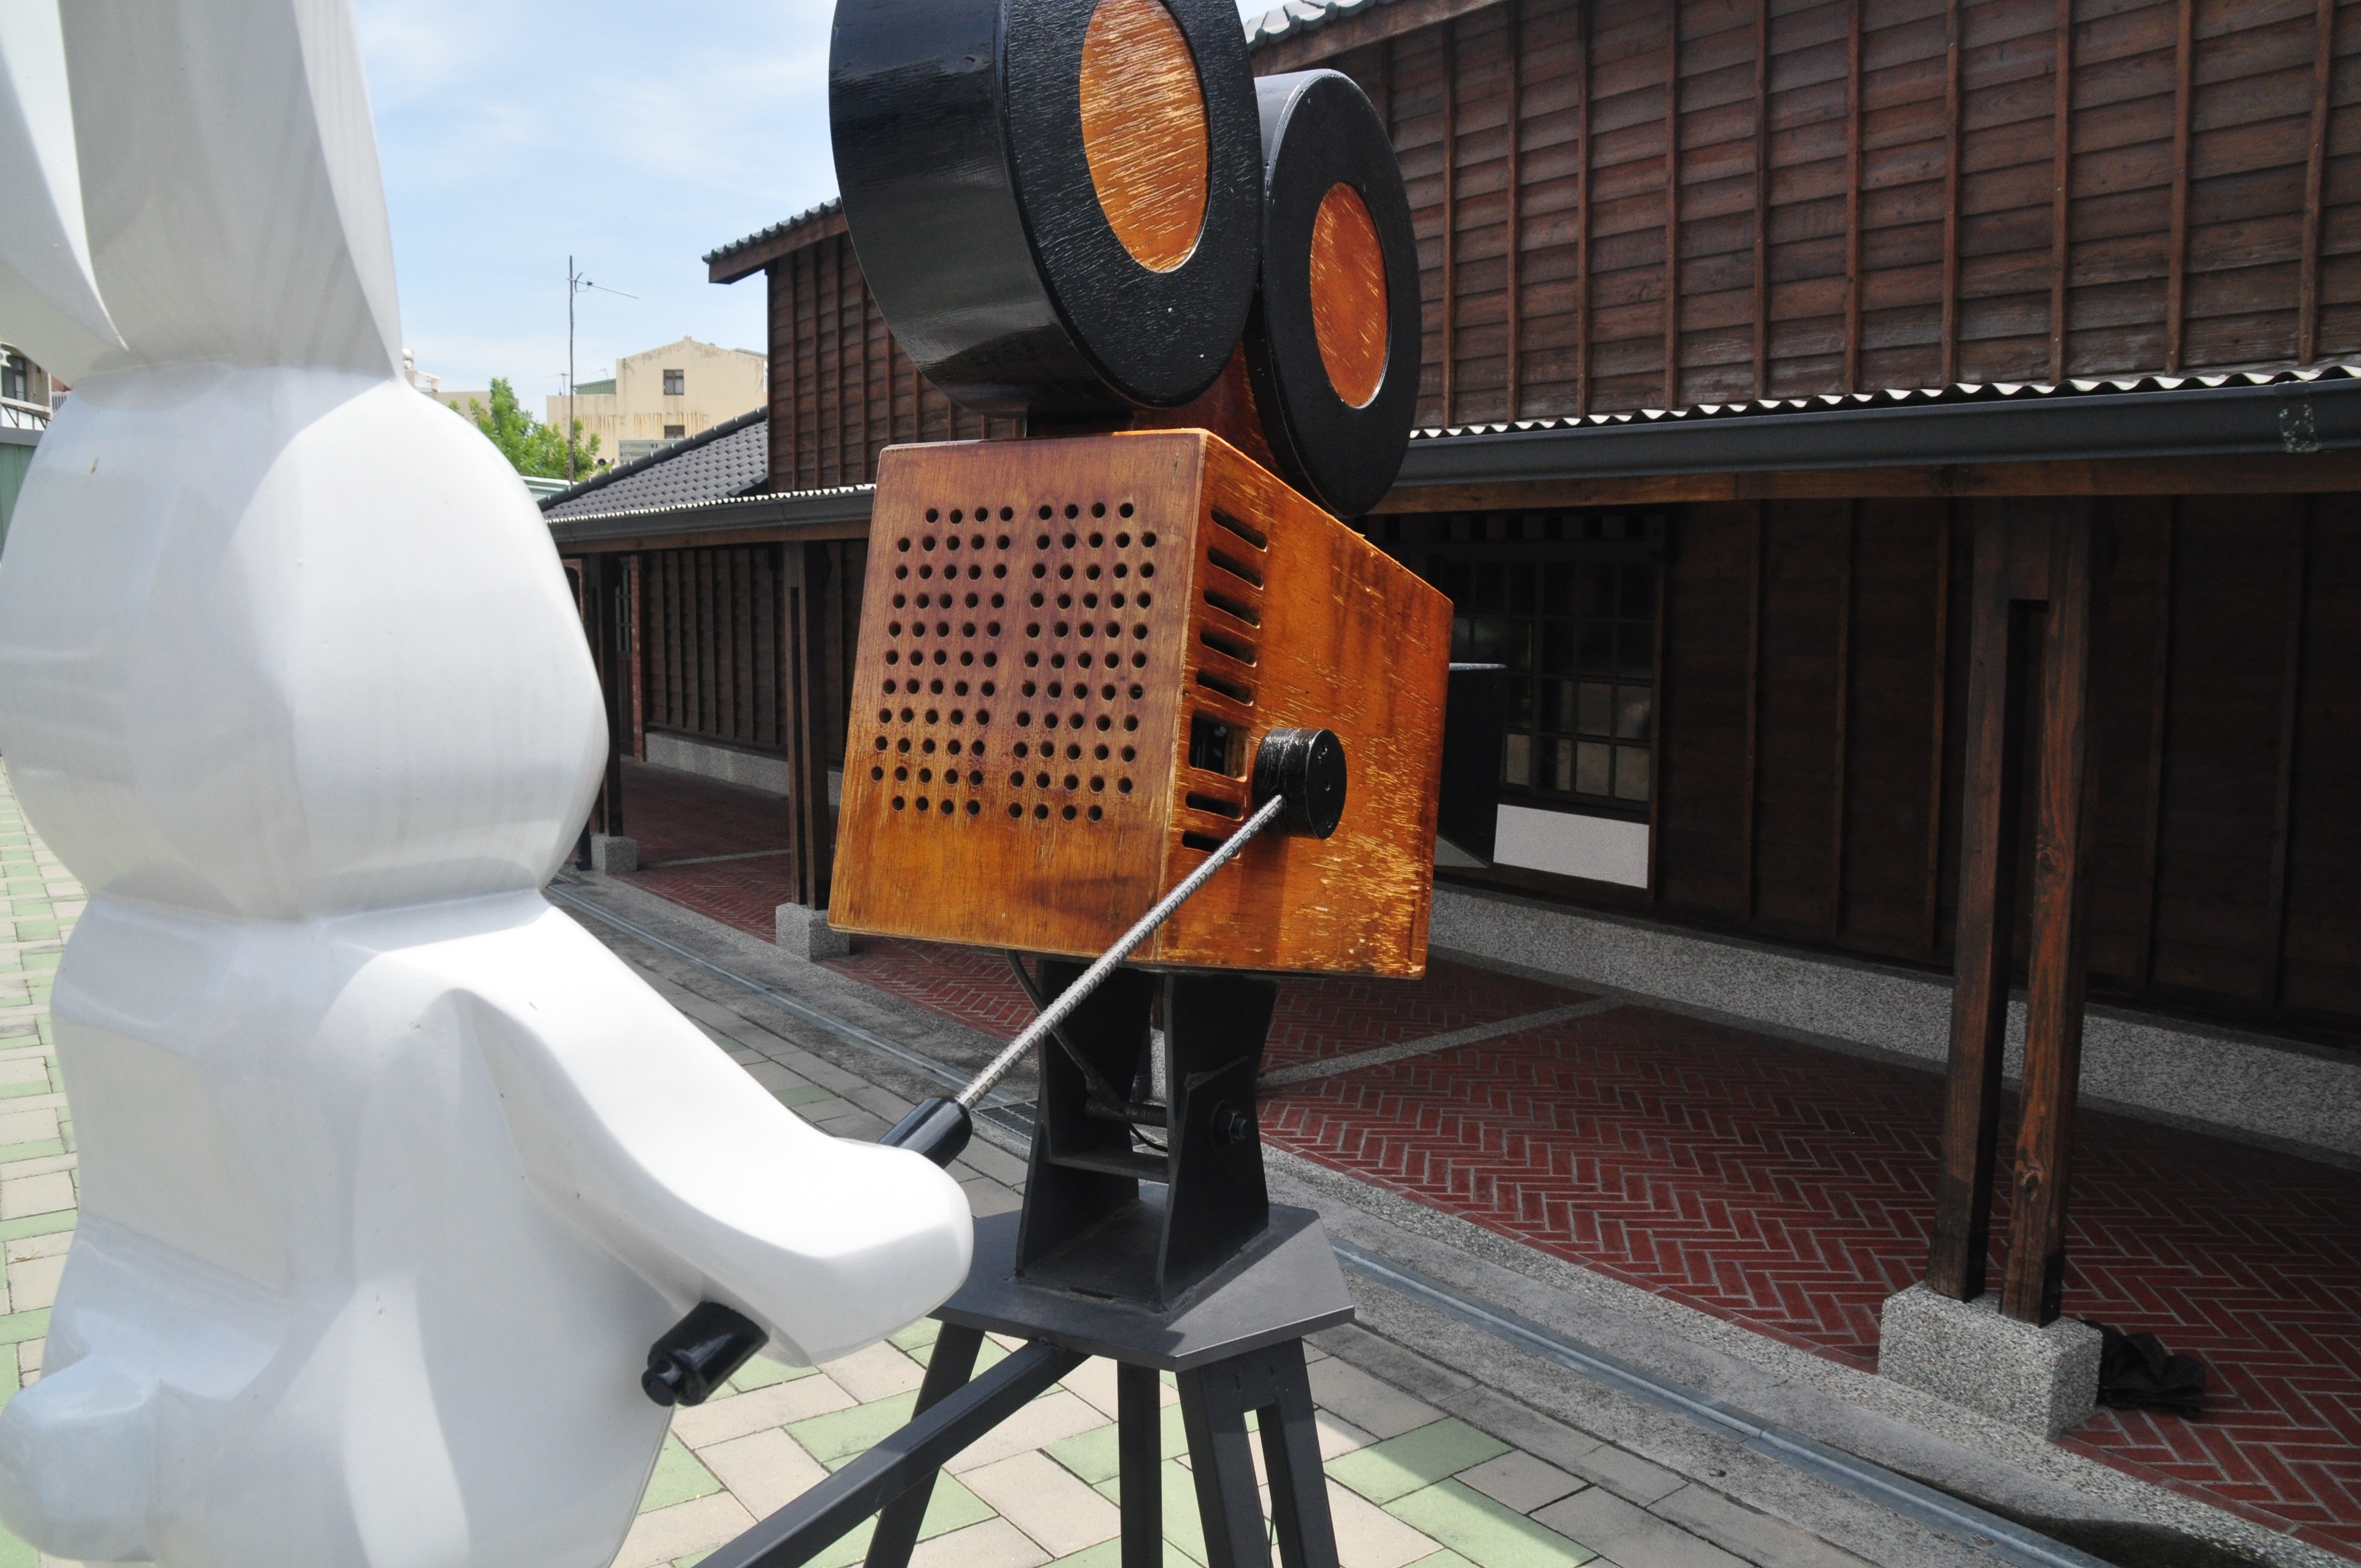
technology, machine, lighting, taiwan, tourist attraction, screenshot, tainan, the film